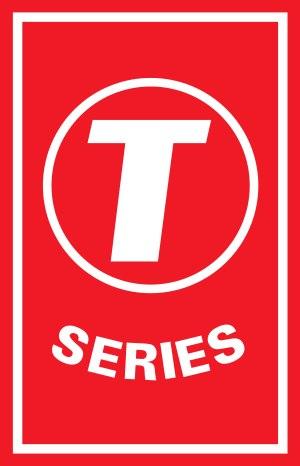
Super Cassettes Industries Private Limited est un label discographique indien, fondé en 1984. C'est une société de production et de distribution de films. Il possède le label musical T-Series et une chaîne YouTube du même nom, qui est la plus suivie de la plateforme d'hébergement de vidéos.